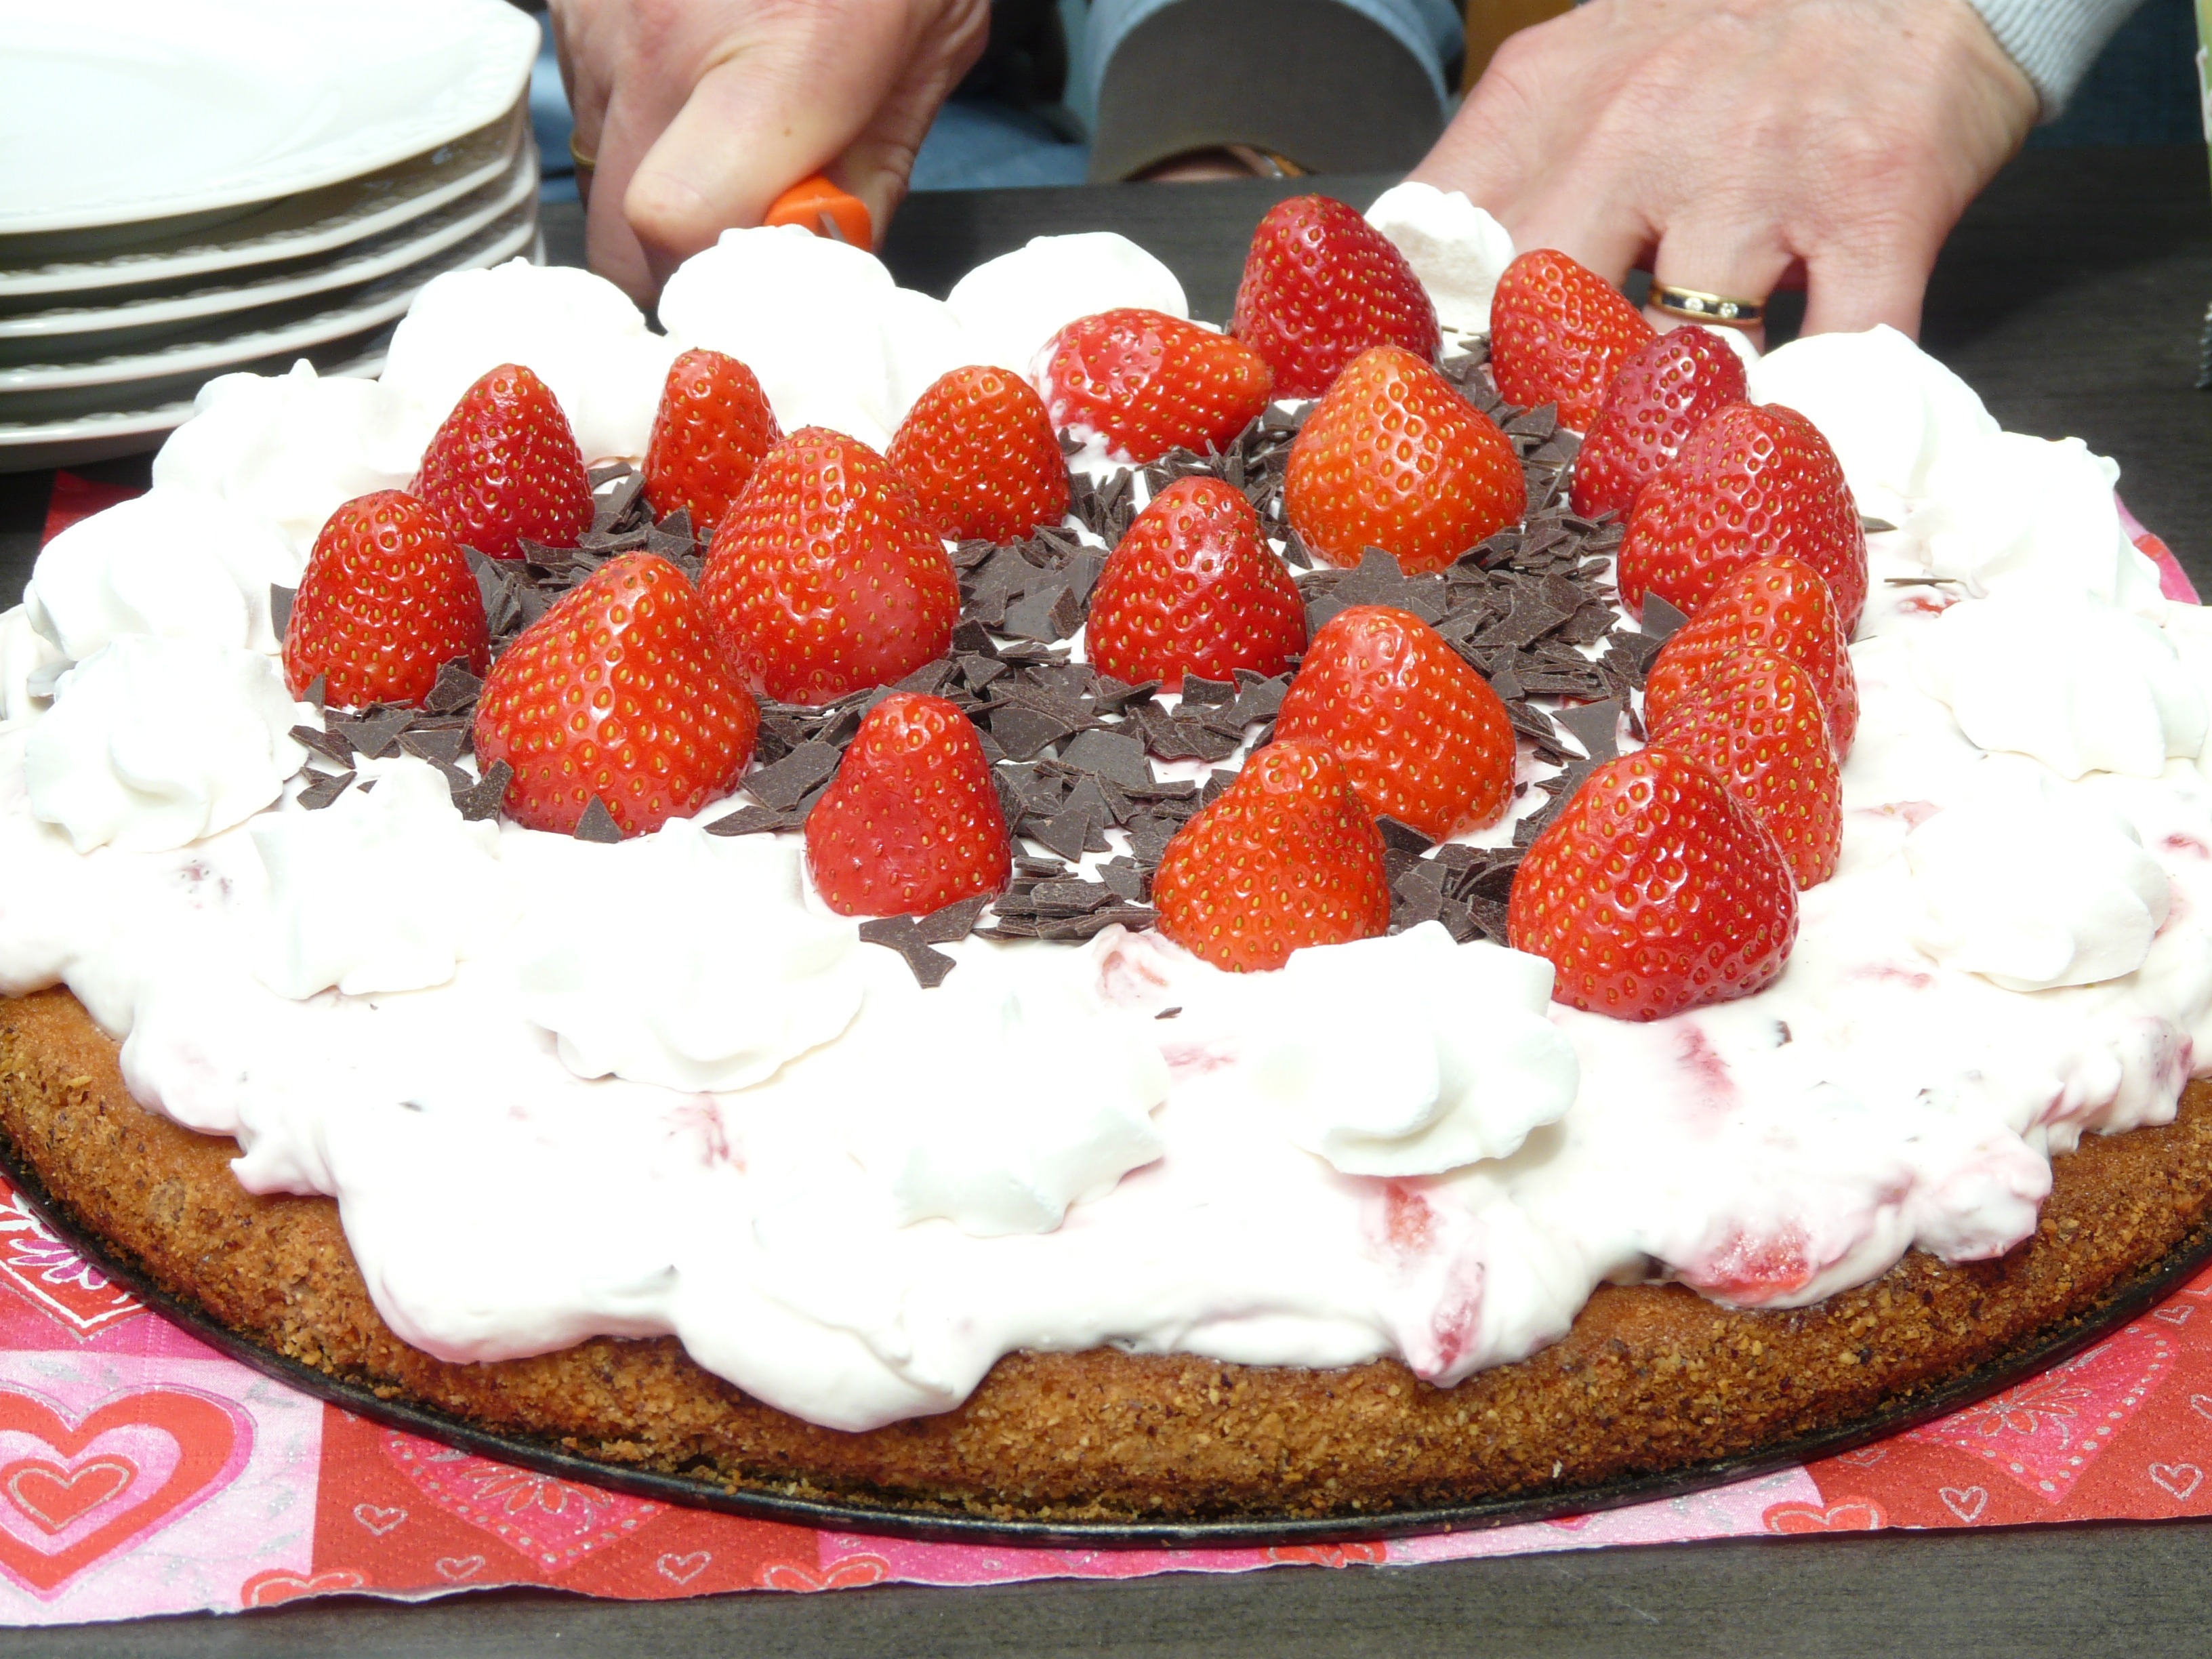
plant, fruit, sweet, celebration, dish, meal, food, produce, breakfast, dessert, eat, cream, delicious, cake, strawberry, bake, pastries, whipped cream, festival, strawberries, birthday, serve, baked goods, pastry shop, torte, strawberry cake, strawberry pie, pavlova, cutting of, frutti di bosco